Nine Saints

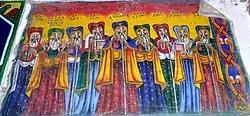
Icon of the Nine Saints, at Abba Pentalewon Monastery near Axum, Ethiopia.

Recent radiocarbon dating supports the tradition of Saint Abba Garima's arrival at the Abba Garima Monastery in 494. The Garima Gospels, which Garima is said to have written, is now regarded as "the world's earliest illustrated Christian manuscript" and the oldest surviving Ethiopian manuscript of any kind.